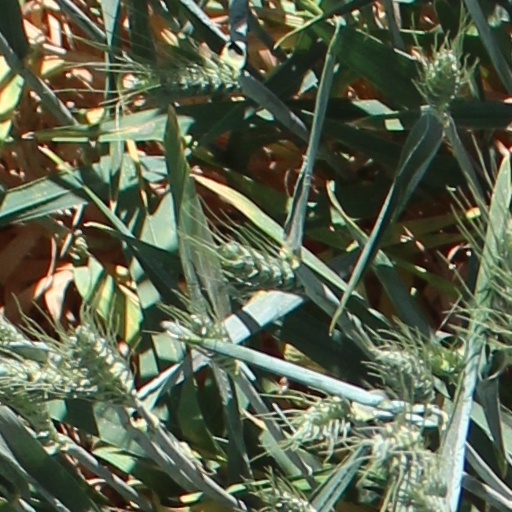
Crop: wheat